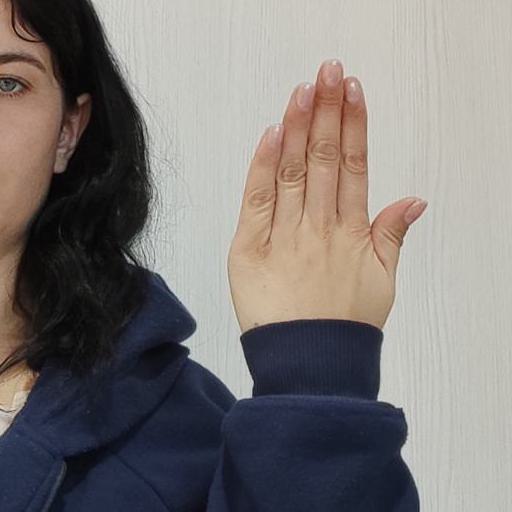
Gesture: stop_inverted